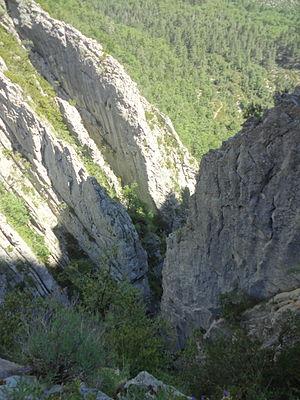
Blieux est une commune française, située dans le département des Alpes-de-Haute-Provence en région Provence-Alpes-Côte d'Azur.